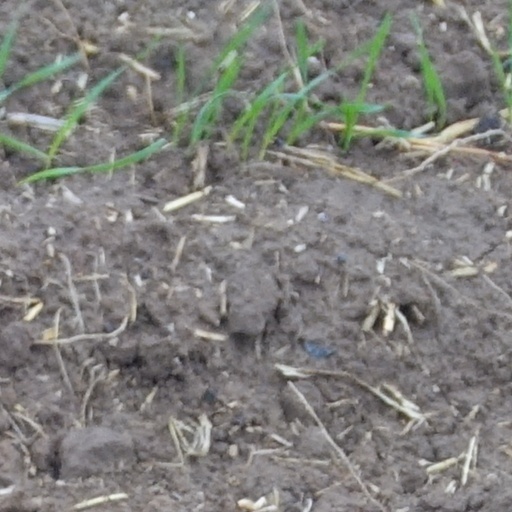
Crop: wheat